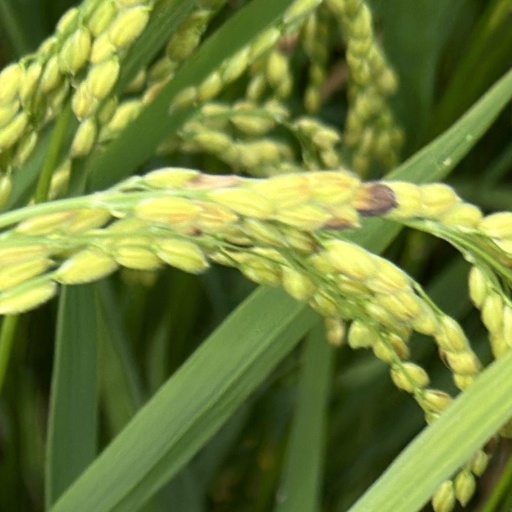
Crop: rice